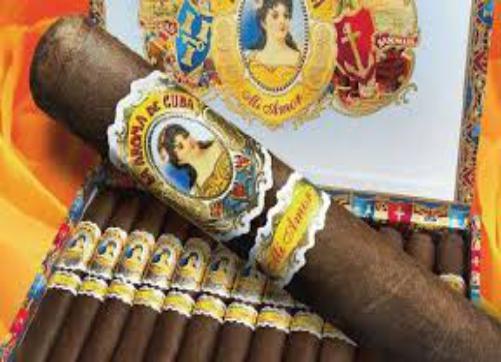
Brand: La Aroma de Cuba
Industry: Necessities